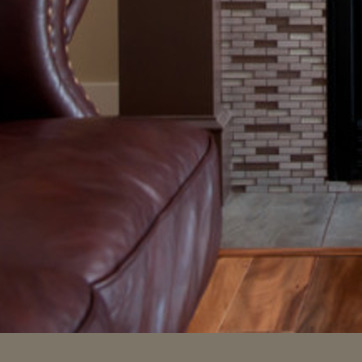
Material: leather